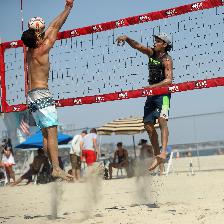
Label: Human